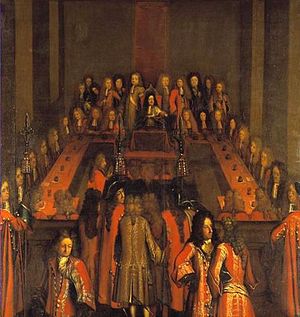
Højesteret / Dommere / Liste over nuværende højesteretsdommere
Christian 5. præsiderer over Højesteret på Københavns Slot i 1697.
Højesteret er Kongeriget Danmarks højeste domstol og sidste appelinstans. Den er beliggende på Christiansborg i København.